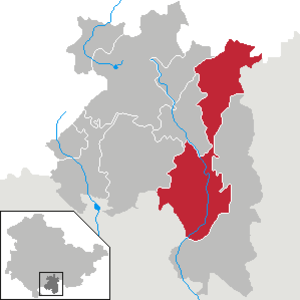
Sonneberg est une ville située en République fédérale d'Allemagne dans le Land de Thuringe. Elle est le chef-lieu de l'arrondissement de Sonneberg.